Olenellus

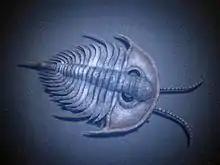
Life reconstruction of "Olenellus thompsoni"

"Olenellus" means small "Olenus", after a genus belonging to the Ptychopariida, to which the type species "O. thompsoni" was originally assigned. The name Olenus refers to a mythological figure who was turned to stone by the gods. The names of the species have the following derivations.